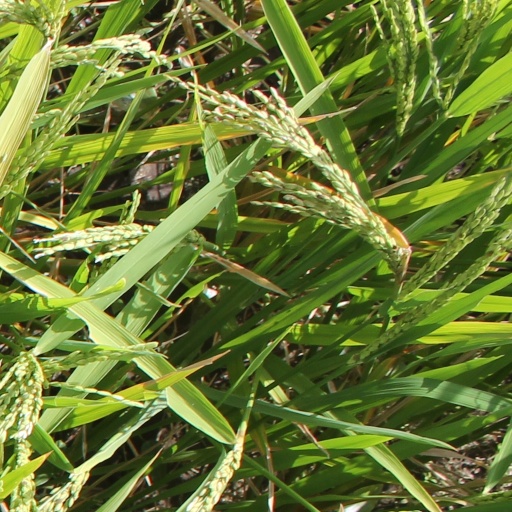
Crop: rice